Boris Derichebourg

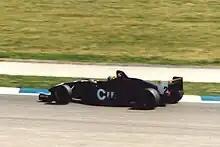
Boris Derichebourg driving in the F3000 race for Super Nova Racing at the Circuit de Catalunya in 1998.

Derichebourg moved to the French GT Championship in 2003, again driving Paul Belmondo Racing's Chrysler Viper. After two starts in the World Series by Nissan in 2004, he retired from auto racing. Derichebourg is currently an executive at several of his family's companies.